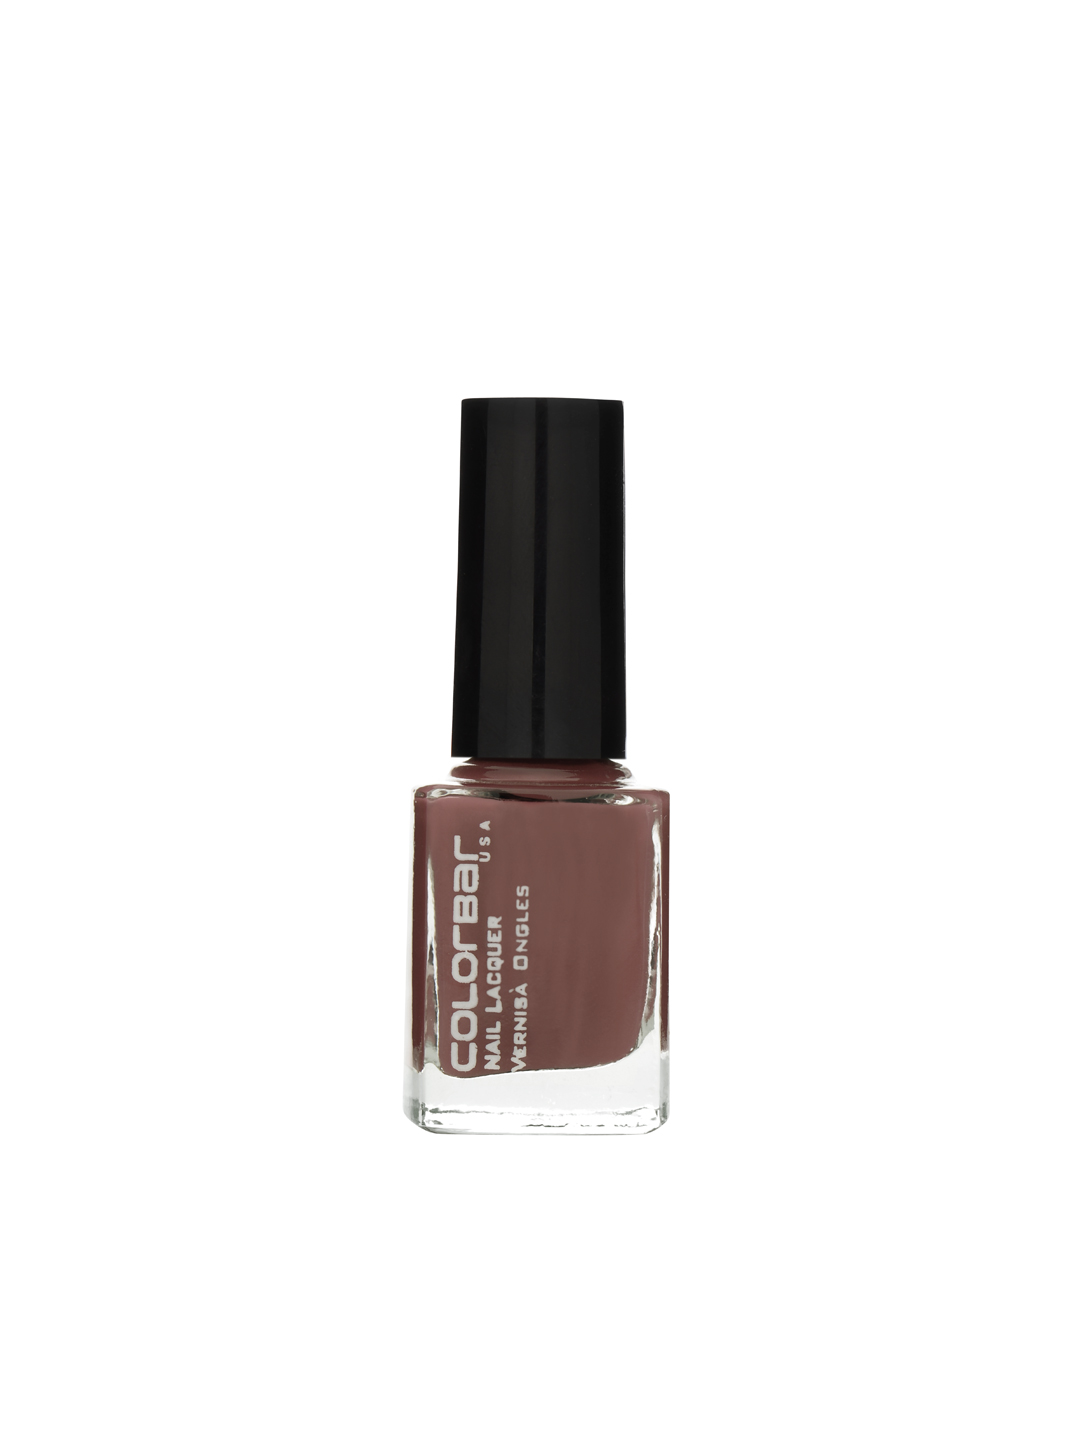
Colorbar Ignite Nail Lacquer 05
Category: Personal Care / Nails / Nail Polish
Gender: Women
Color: Brown
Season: Spring 2017
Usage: Casual